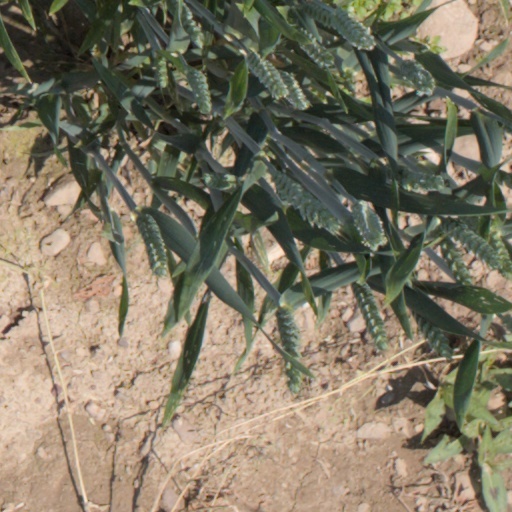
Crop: wheat